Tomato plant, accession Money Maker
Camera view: vertical (180 deg); turntable rotation: 300 degrees
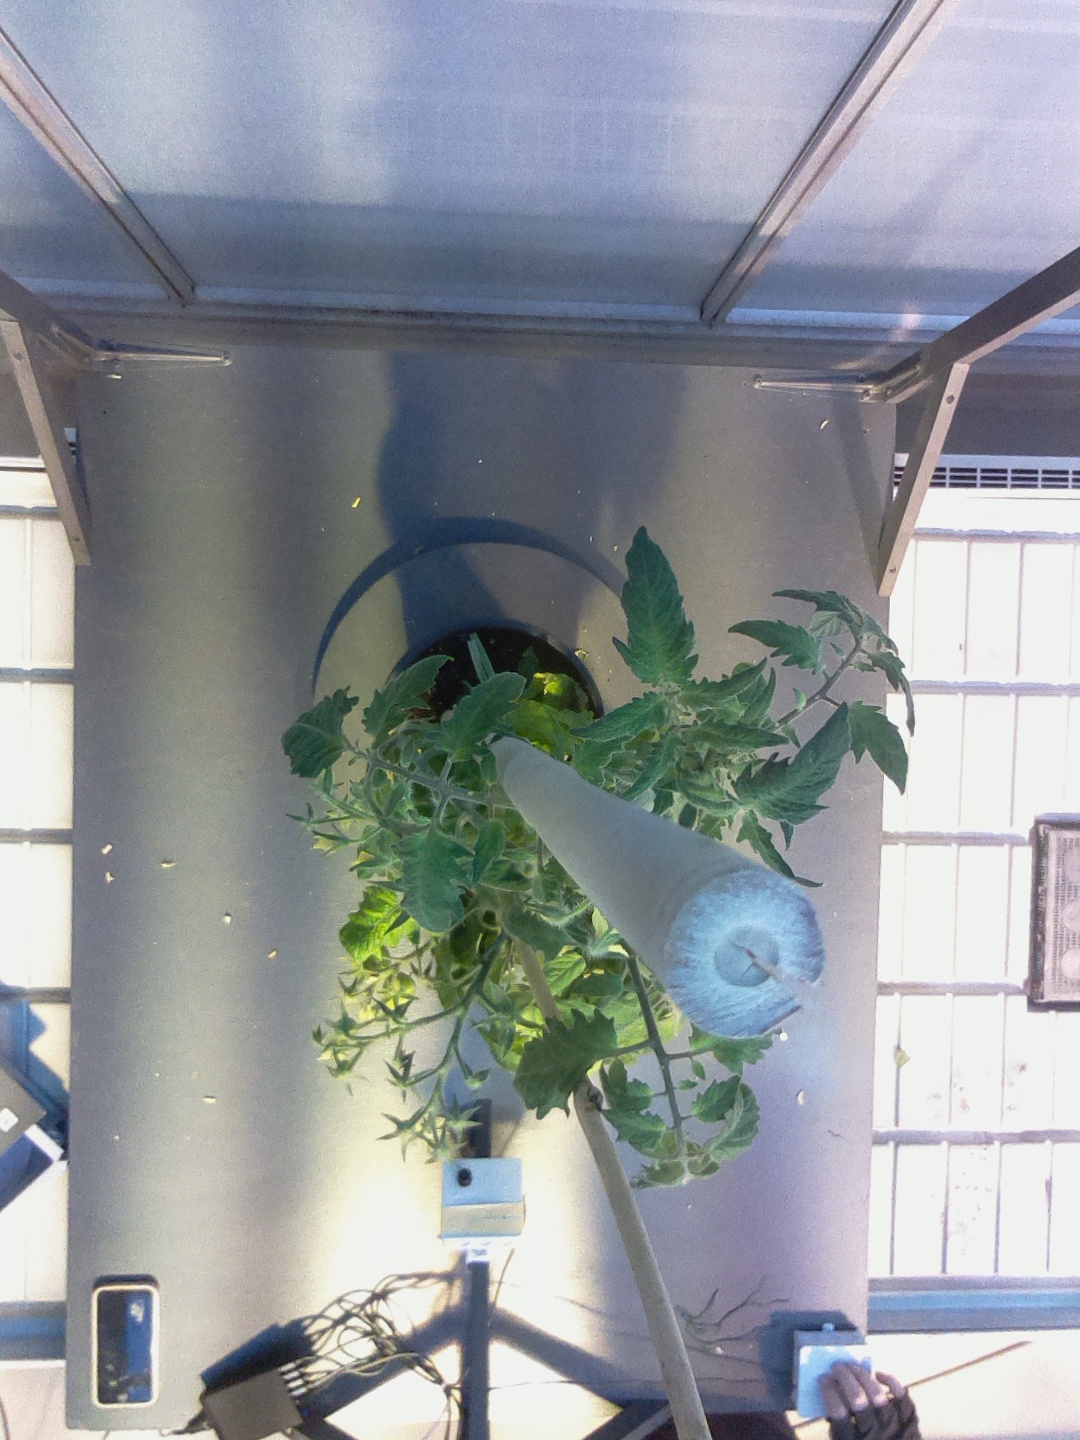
BBCH growth stage 71: 10%-20% of final fruit size